Renault in Formula One

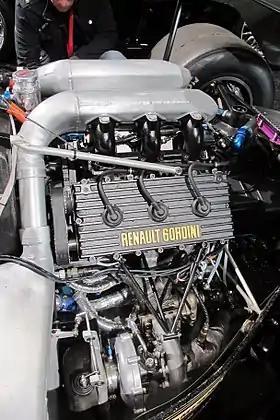
Renault 1.5-litre turbo engine

Renault's first involvement in Formula One was made by the Renault Sport subsidiary. Renault entered the last five races of with Jean-Pierre Jabouille in its only car. The Renault RS01 was well known for its Renault-Gordini V6 1.5 L turbocharged engine, the first regularly used turbo engine in Formula One history. Jabouille's car and engine proved highly unreliable and became something of a joke during its first races, earning the nickname of "Yellow Teapot" and failing to finish any of its races despite being comparatively powerful.